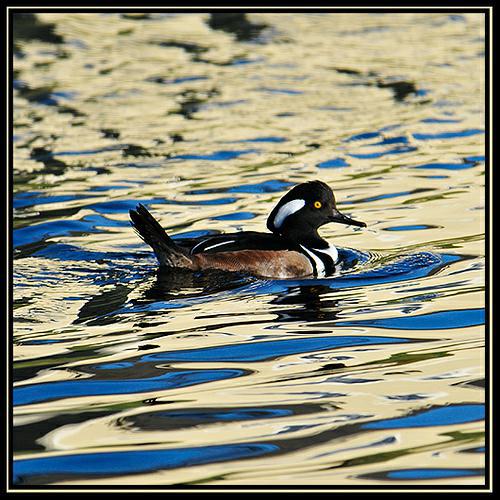
A photo of a hooded merganser